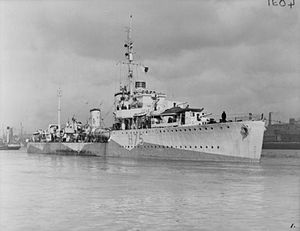
Liste over skibe bygget hos John I. Thornycroft & Company, Woolston / Skibene
Denne liste omfatter skibe, der blev bygget af John I. Thornycroft & Company på værftet i Woolston ved Southampton i England. I 1966 fusionerede firmaet med Vosper & Company. Det sammensluttede selskab fortsatte produktionen i Woolston, og skibe bygget efter 1966 er ikke med på listen.